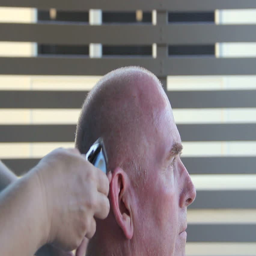
profile close up view of a middle aged elderly man getting a hair tim with a trimmer